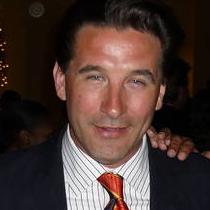
Age: 44